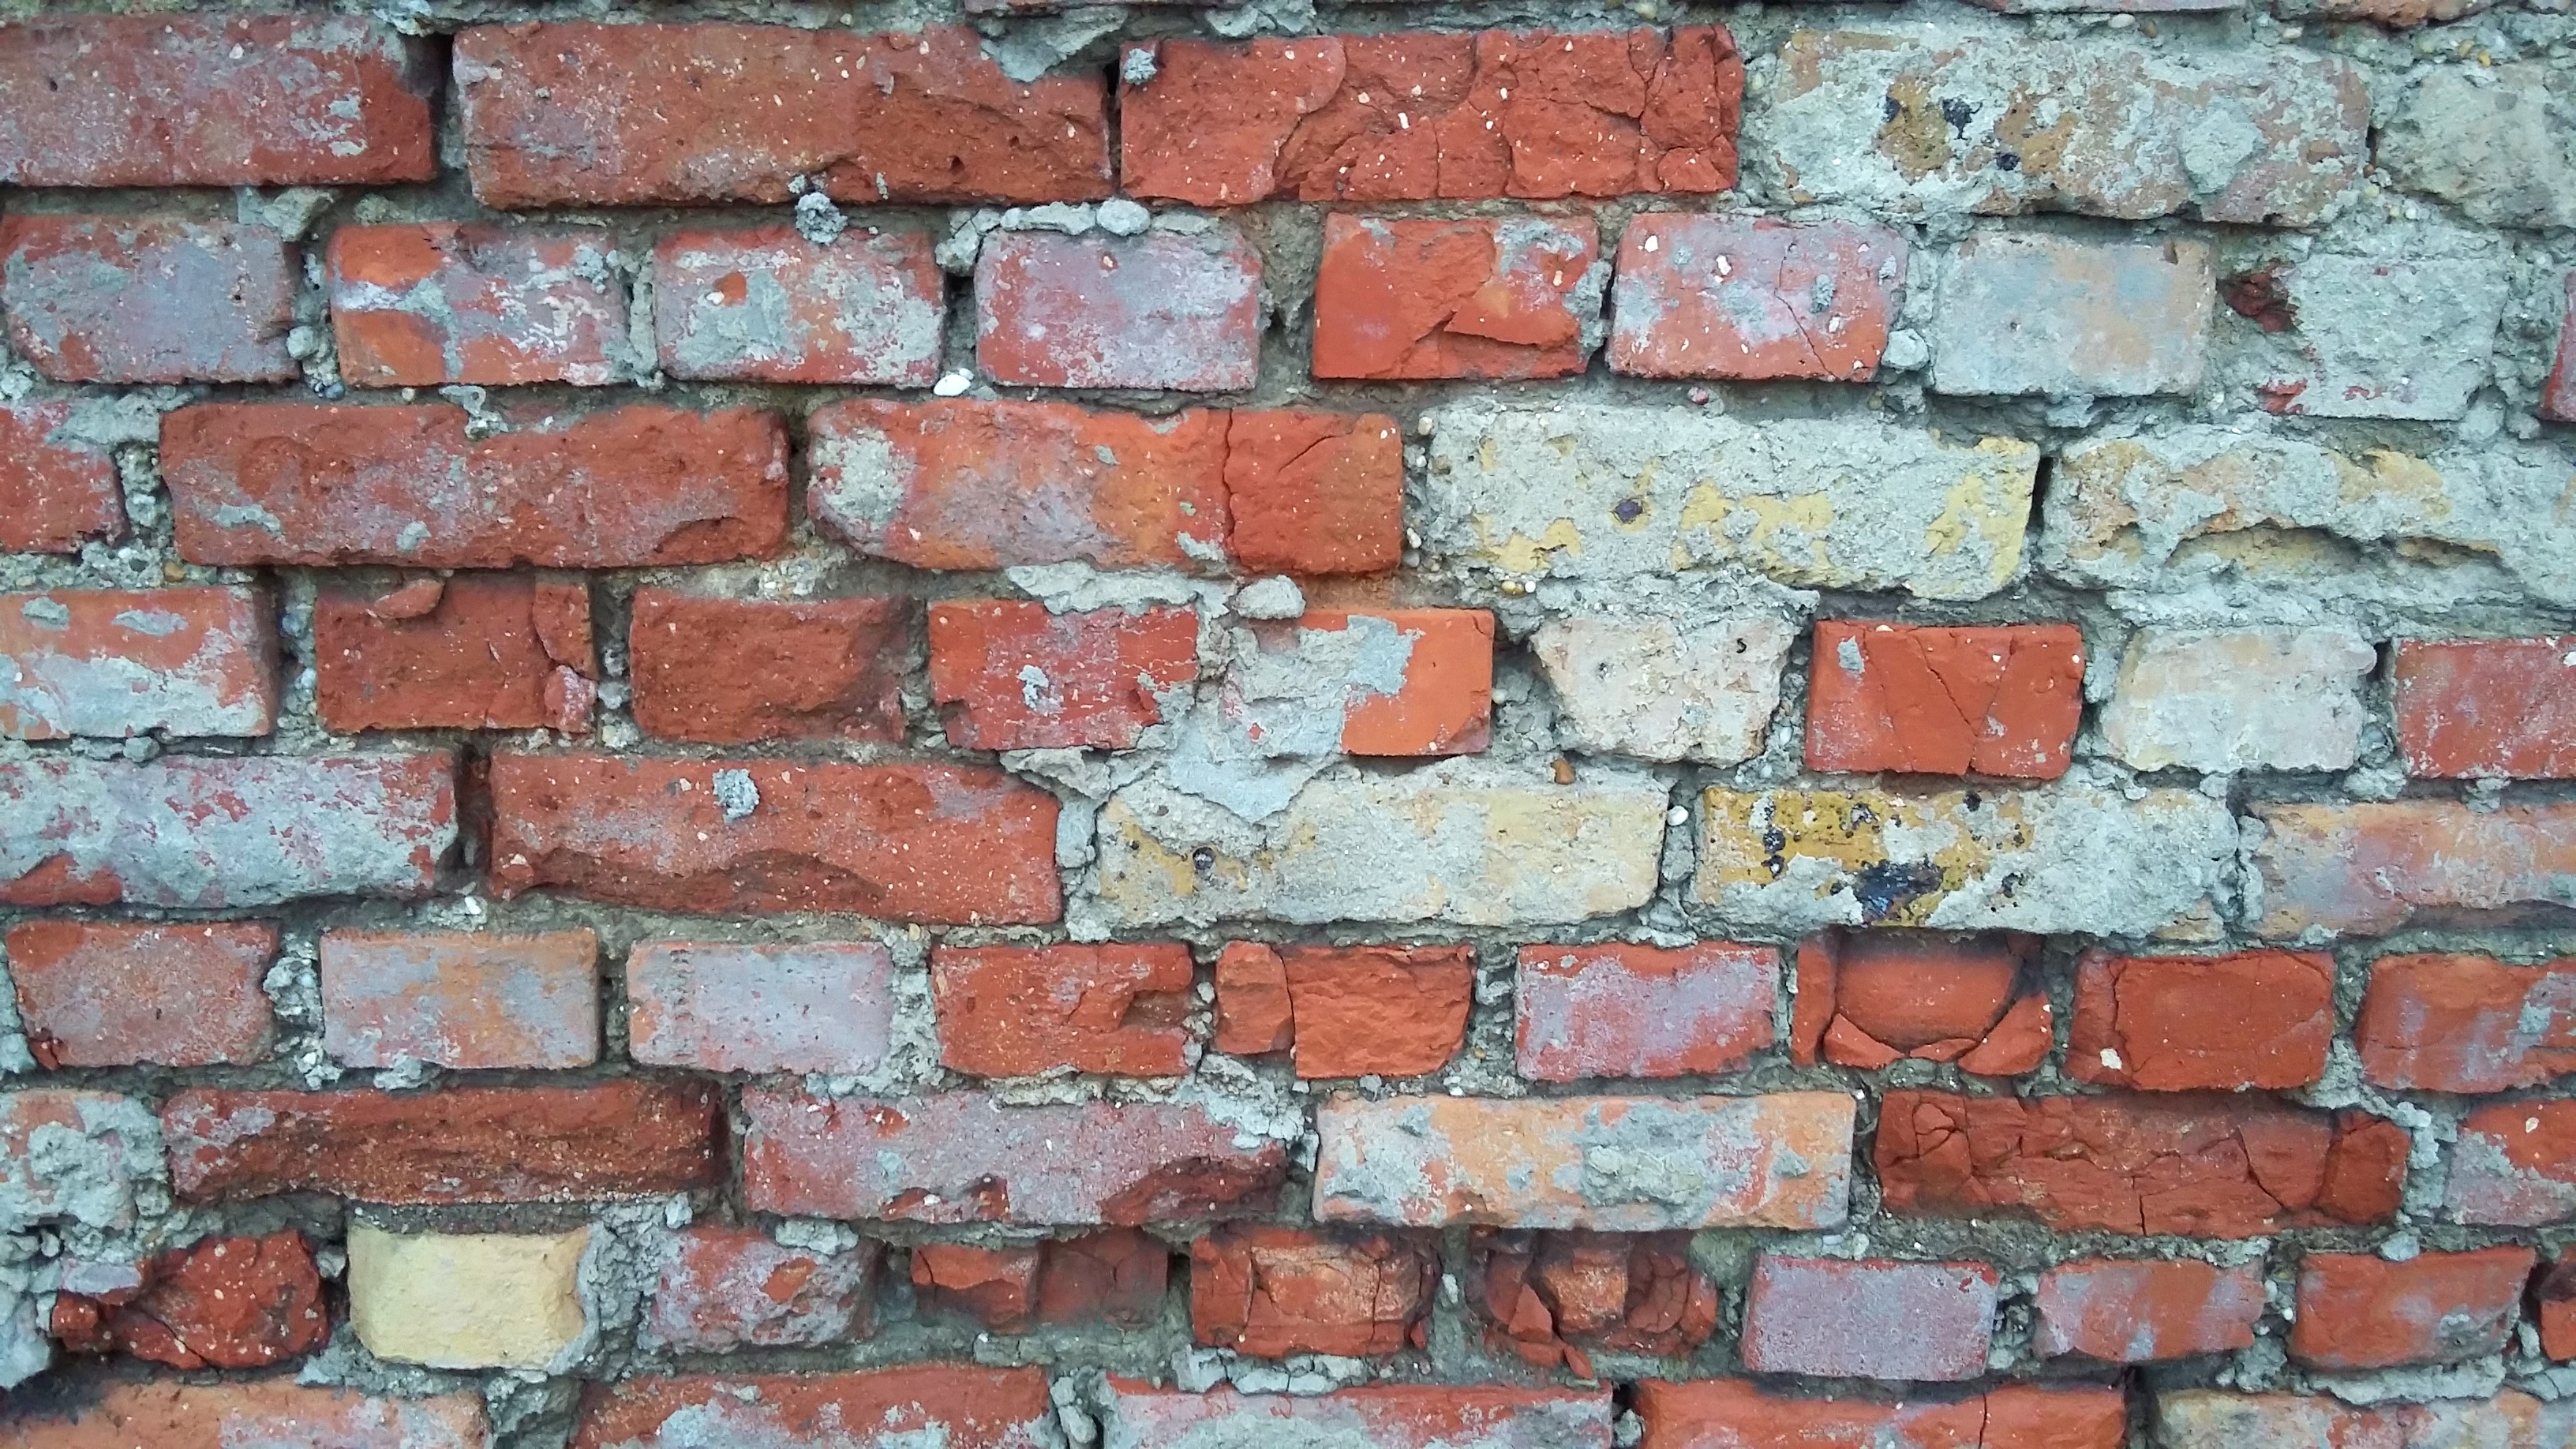
structure, texture, floor, wall, stone wall, brick, material, background, bricks, brickwork, the brick wall